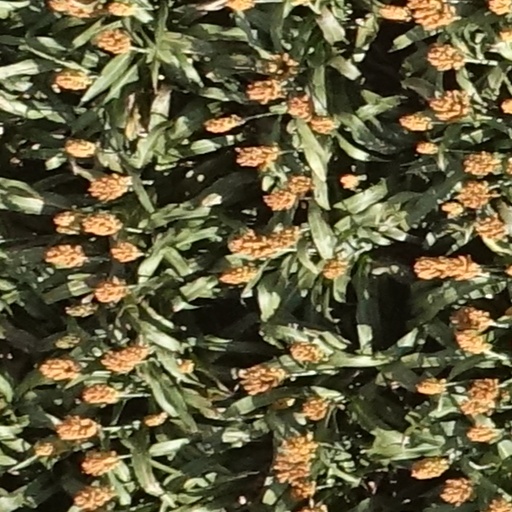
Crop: sorghum